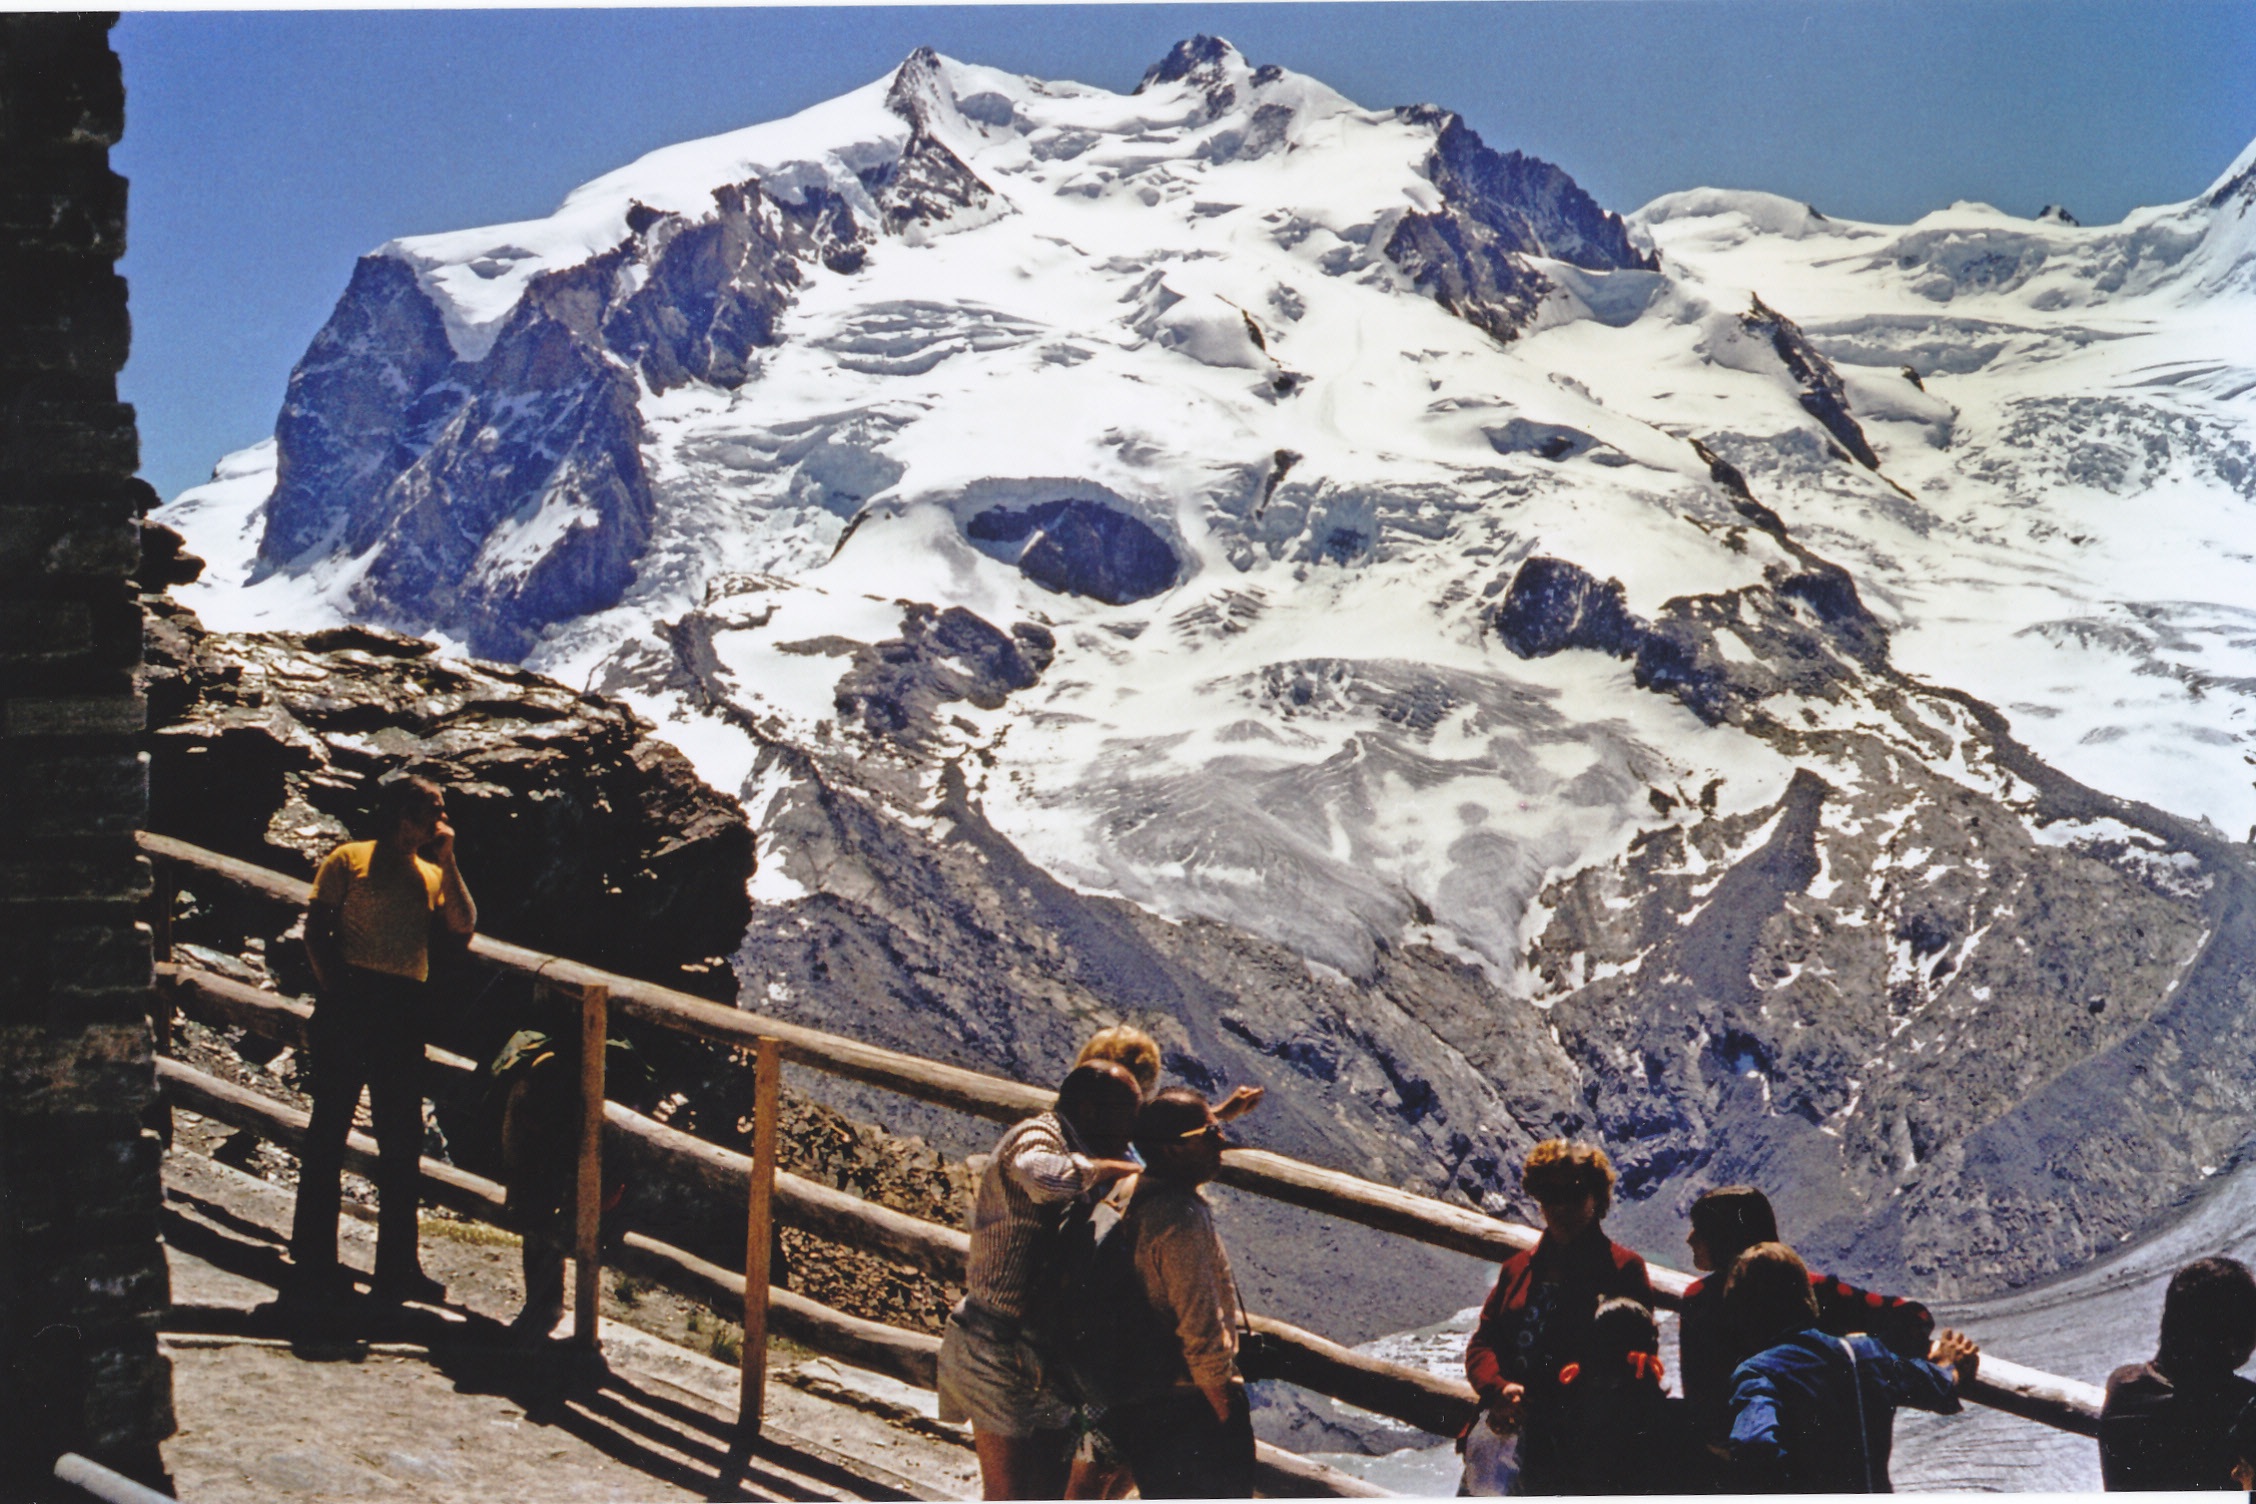
landscape, mountain, snow, mountain range, alpine, extreme sport, mountaineering, winter sport, alps, switzerland, piste, valais, geological phenomenon, monterosa